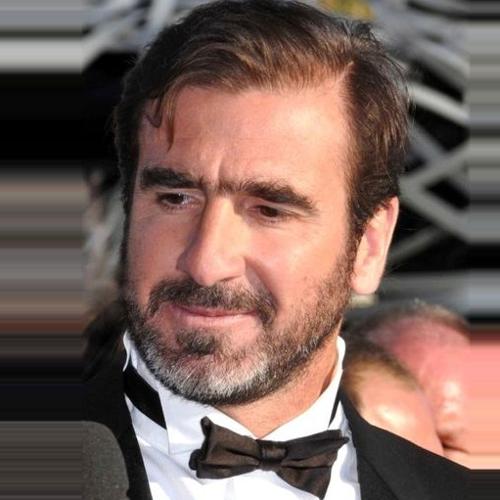
Age: 42